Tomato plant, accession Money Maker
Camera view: horizontal (90 deg, fisheye); turntable rotation: 180 degrees
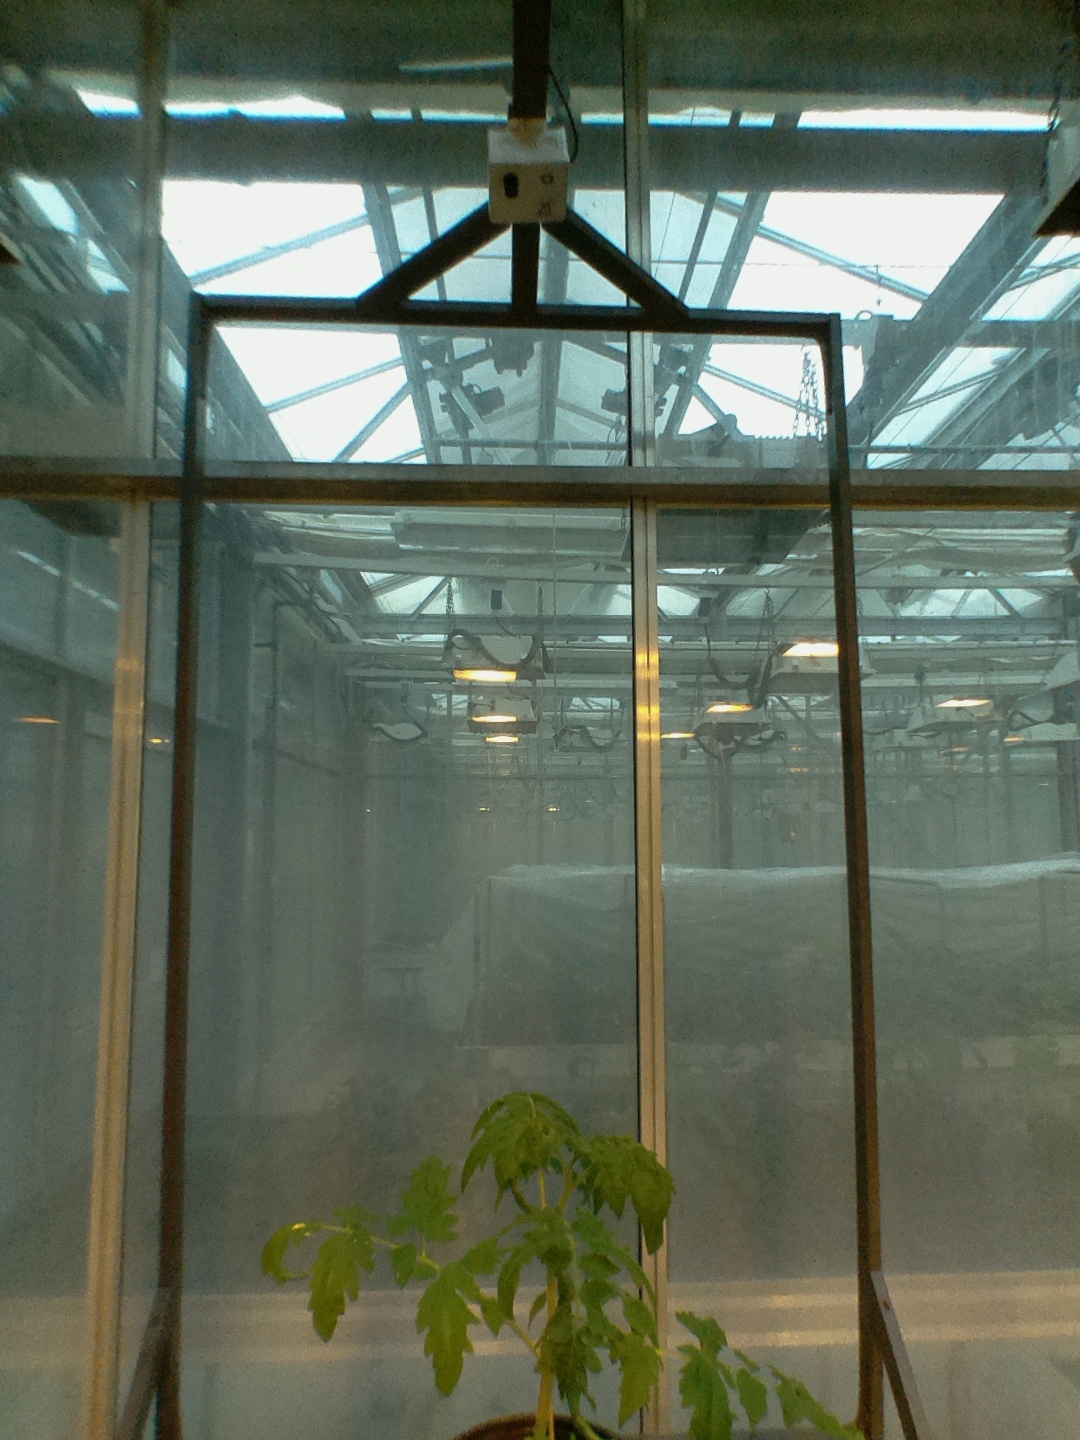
BBCH growth stage 14: 8 of true leaves visible